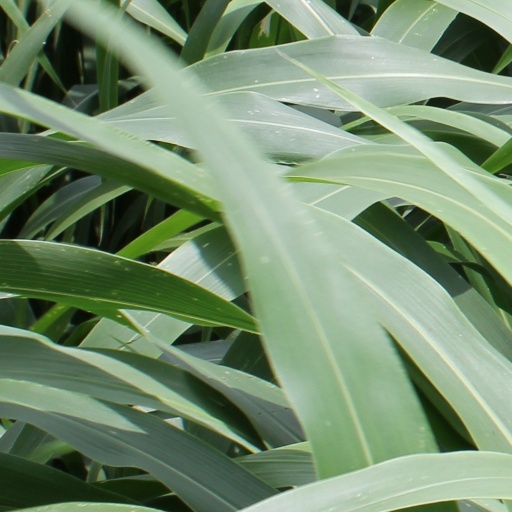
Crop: sorghum